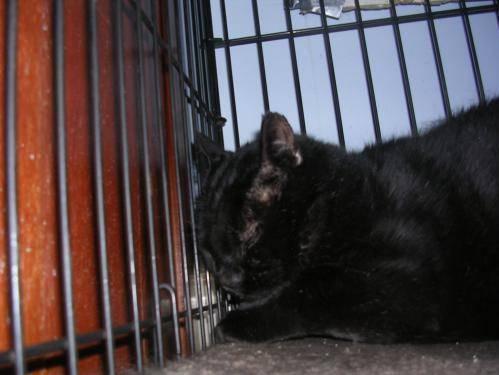
cat